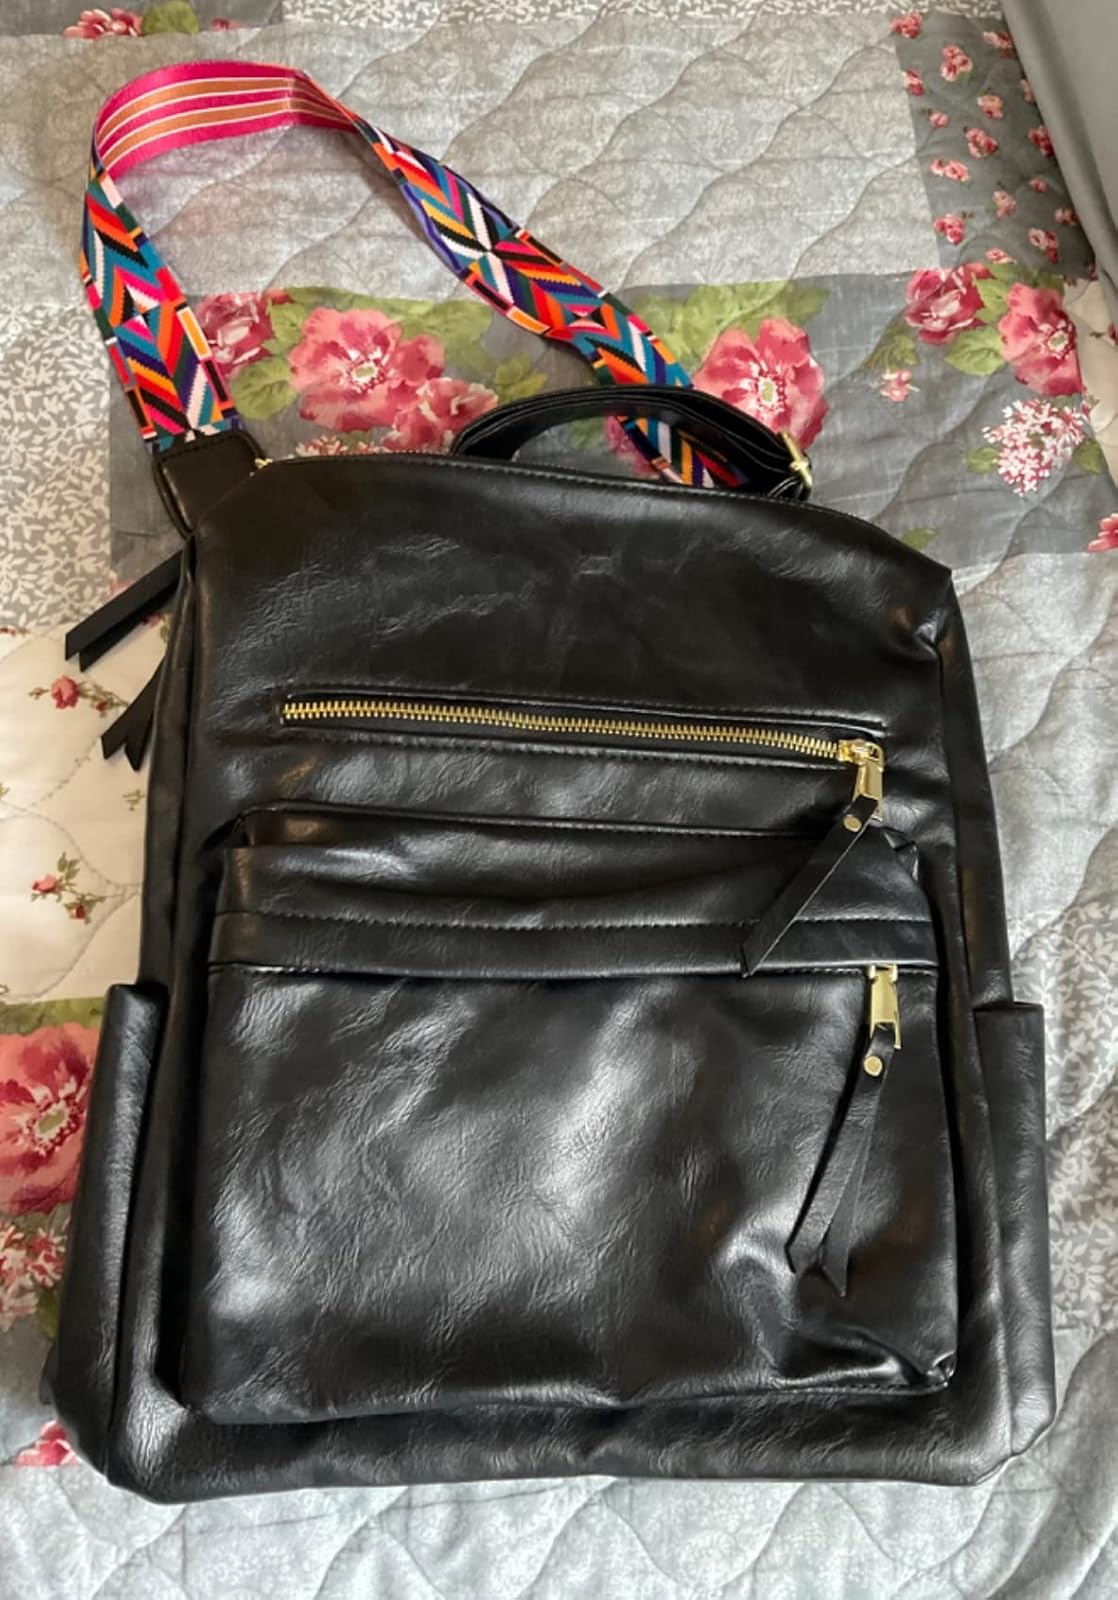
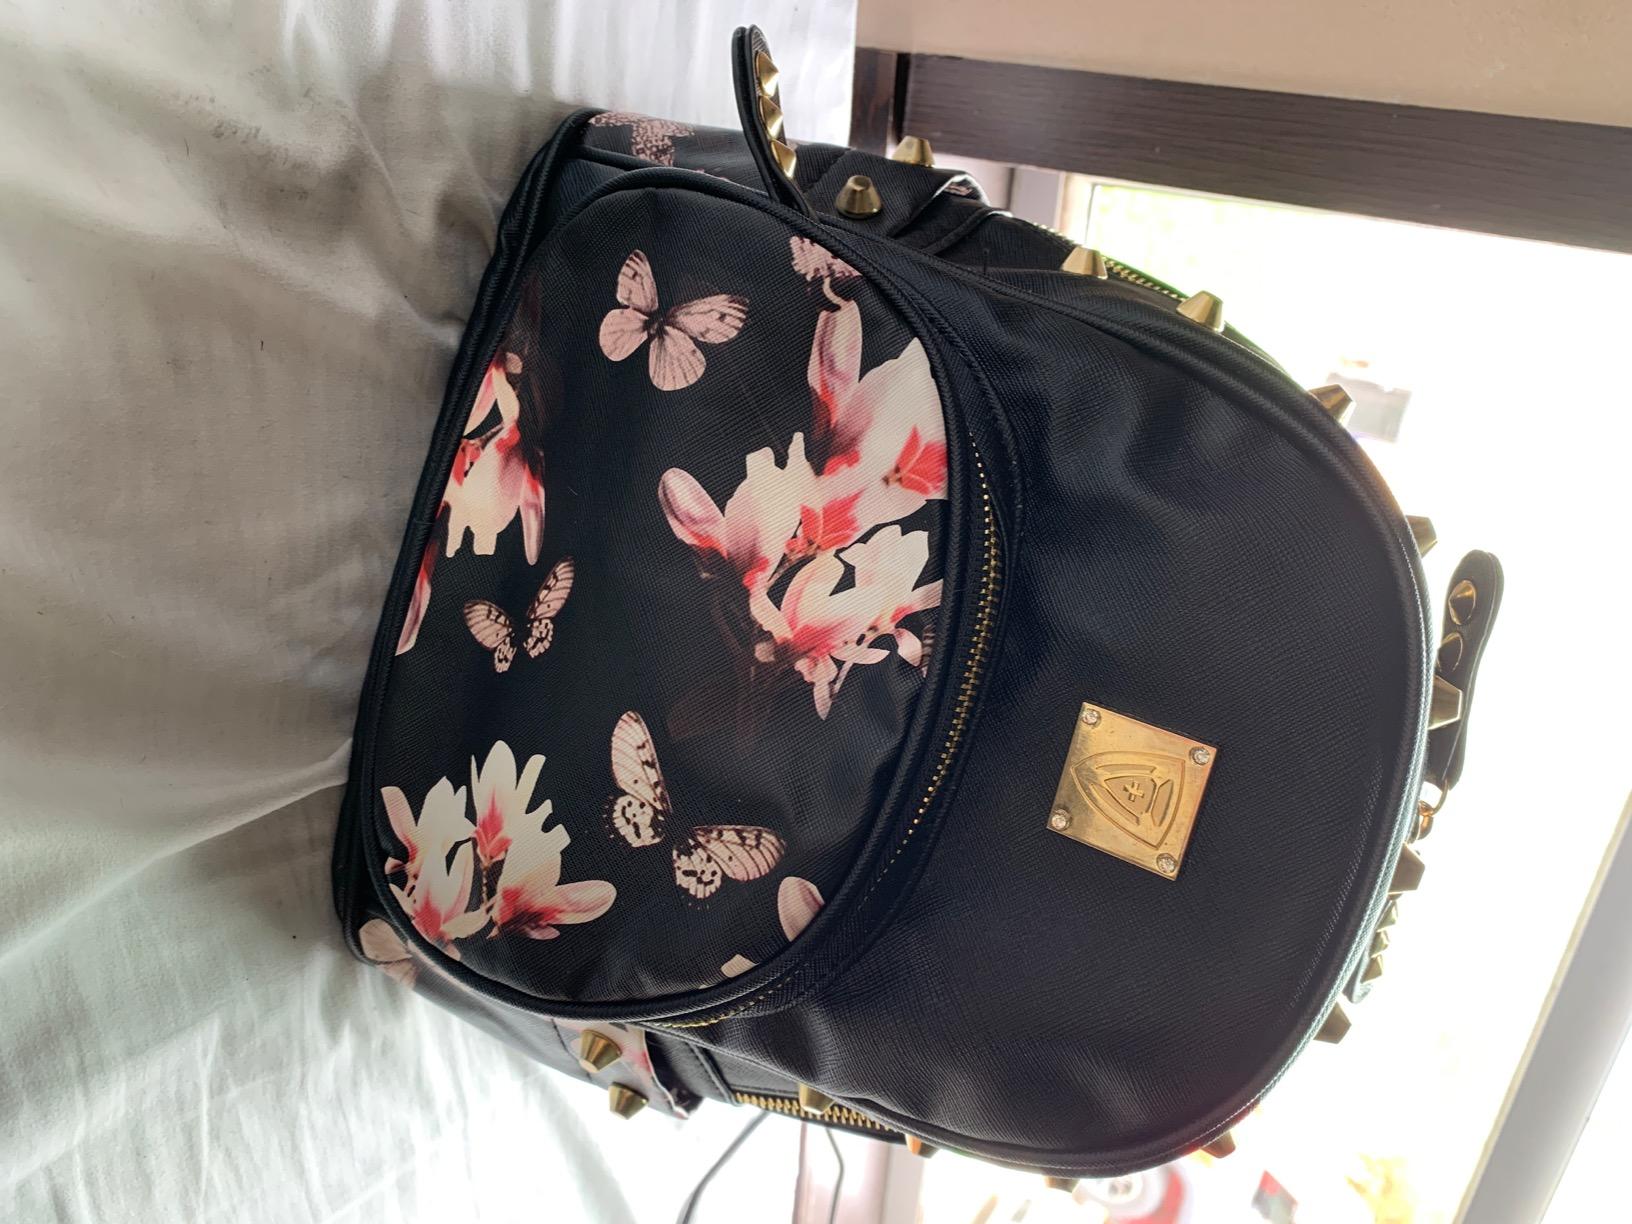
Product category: accessories_handbag
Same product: no